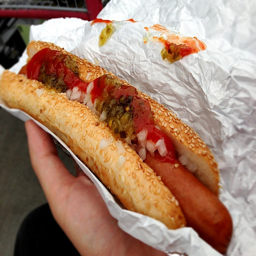
A person holding a hot dog on top of a bun.
A foot long hotdog with ketchup, relish and onion.
A person holding a very big hot dog with toppings.
A hotdog with chili, onions and ketchup on a bun.
a well cooked hot dog with tomato paste on